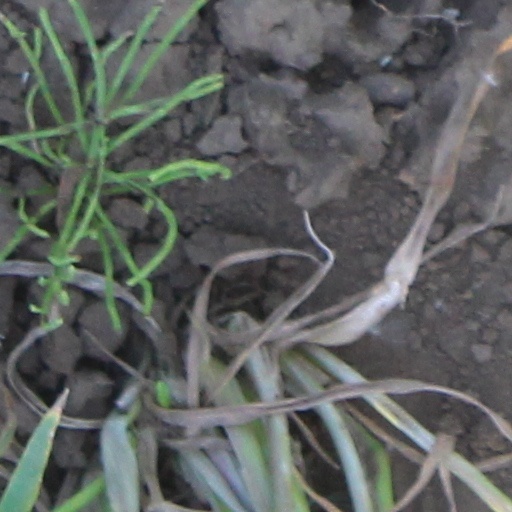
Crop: wheat